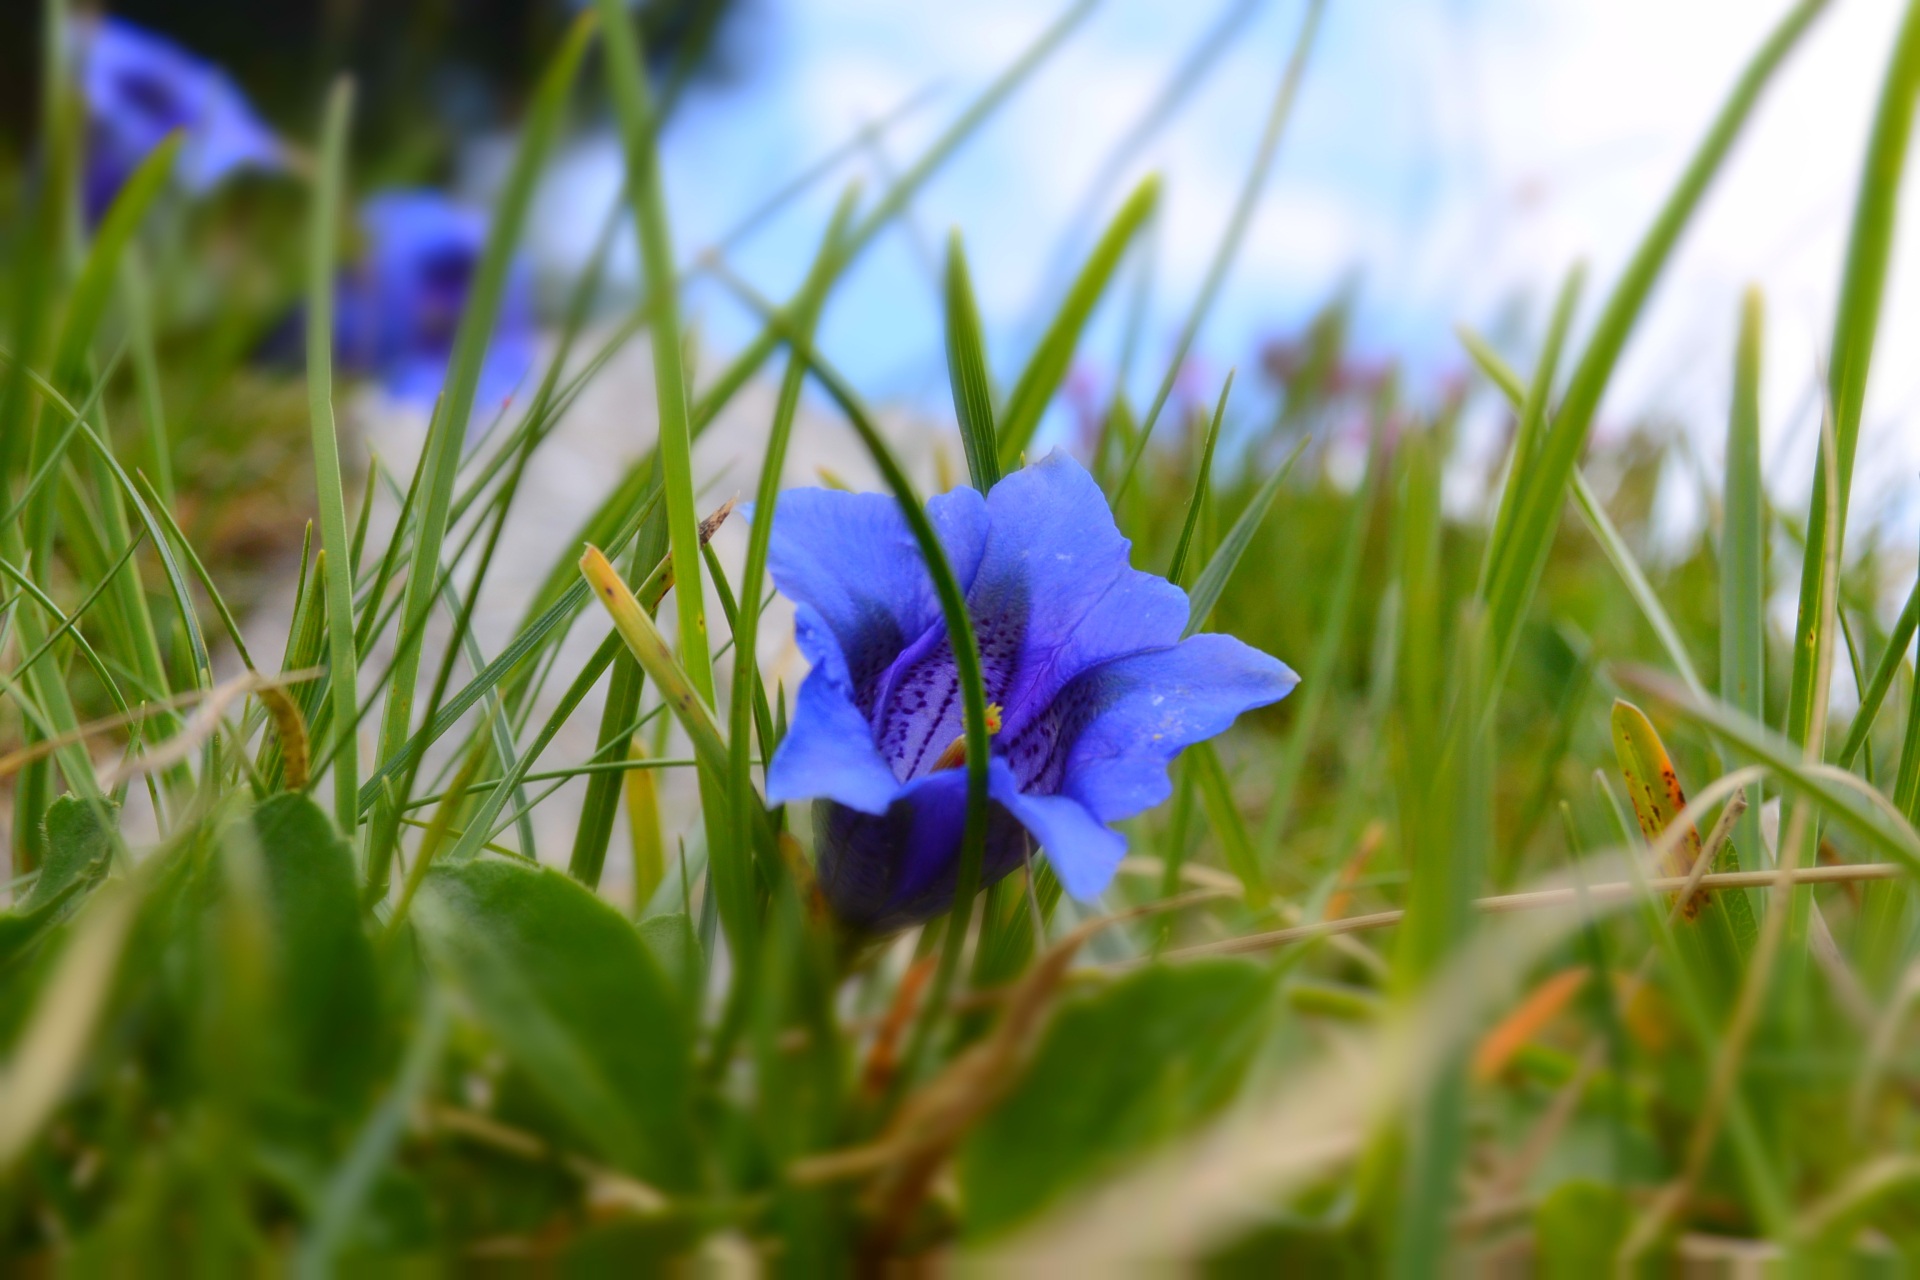
nature, grass, mountain, plant, field, meadow, prairie, flower, green, botany, flora, wildflower, flowers, close up, austria, wild flowers, salzburg, macro photography, flowering plant, unterberg, grass family, plant stem, land plant